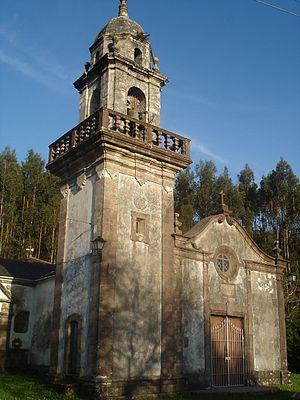
Moeche est une commune de la province de La Corogne en Espagne située dans la communauté autonome de Galice.